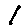
Label: 1